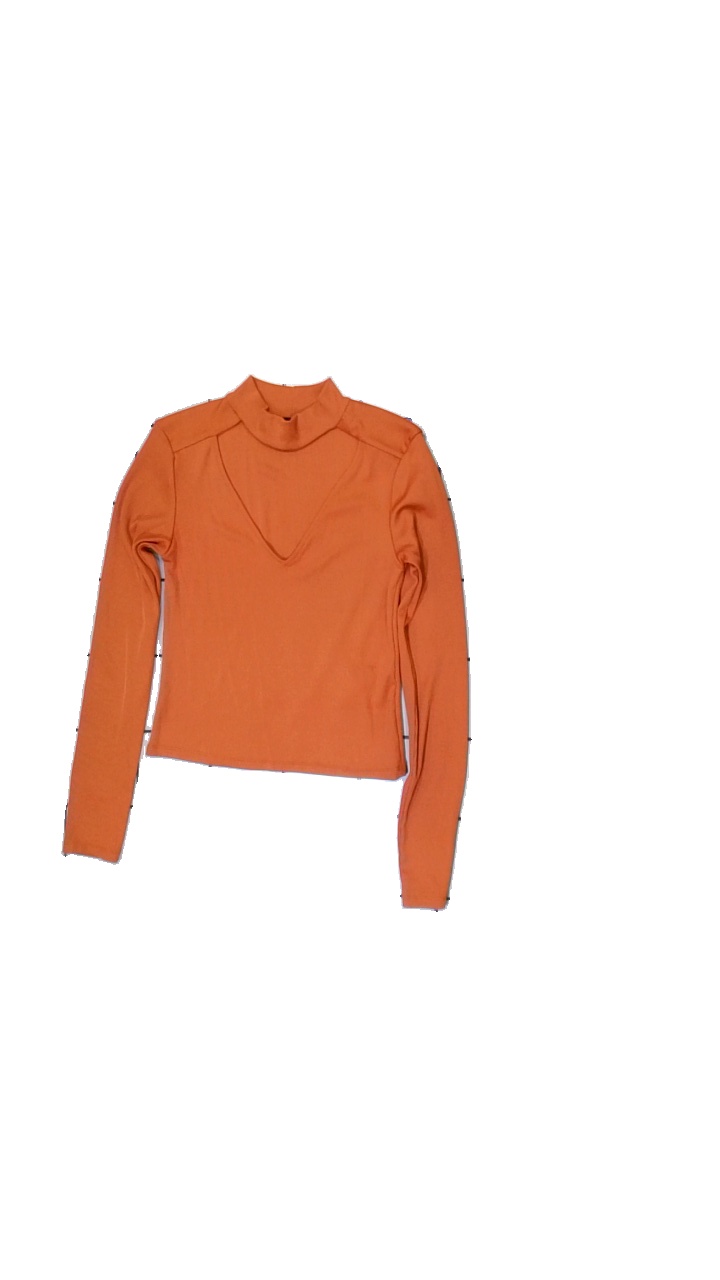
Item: Top (Ladies)
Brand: Zara
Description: Orange top with cut out
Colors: Orange
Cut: Tight
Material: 100% Polyester
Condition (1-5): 5
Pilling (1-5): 5
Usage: Reuse
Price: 50-100